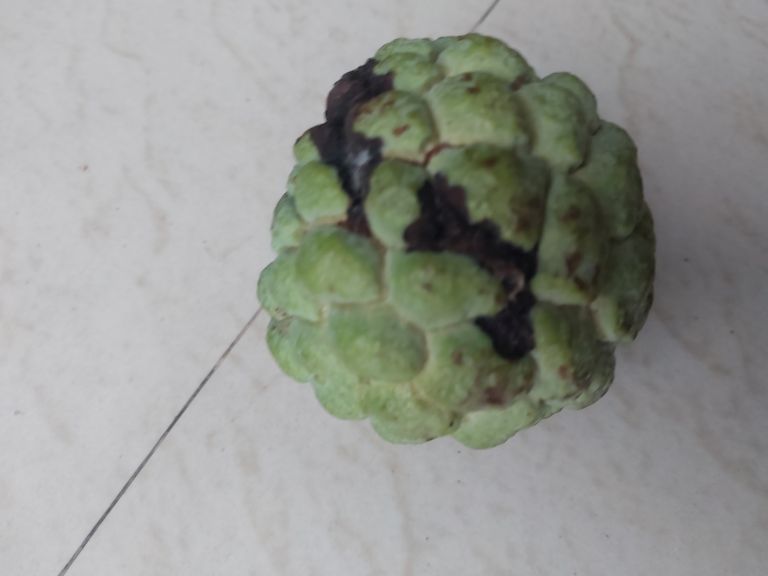
Disease label: Diplodia Rot